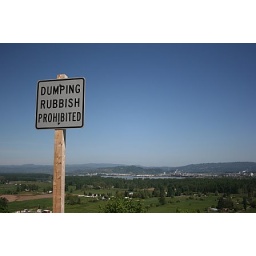
A sign that overlooks the bridge and river in Oregon